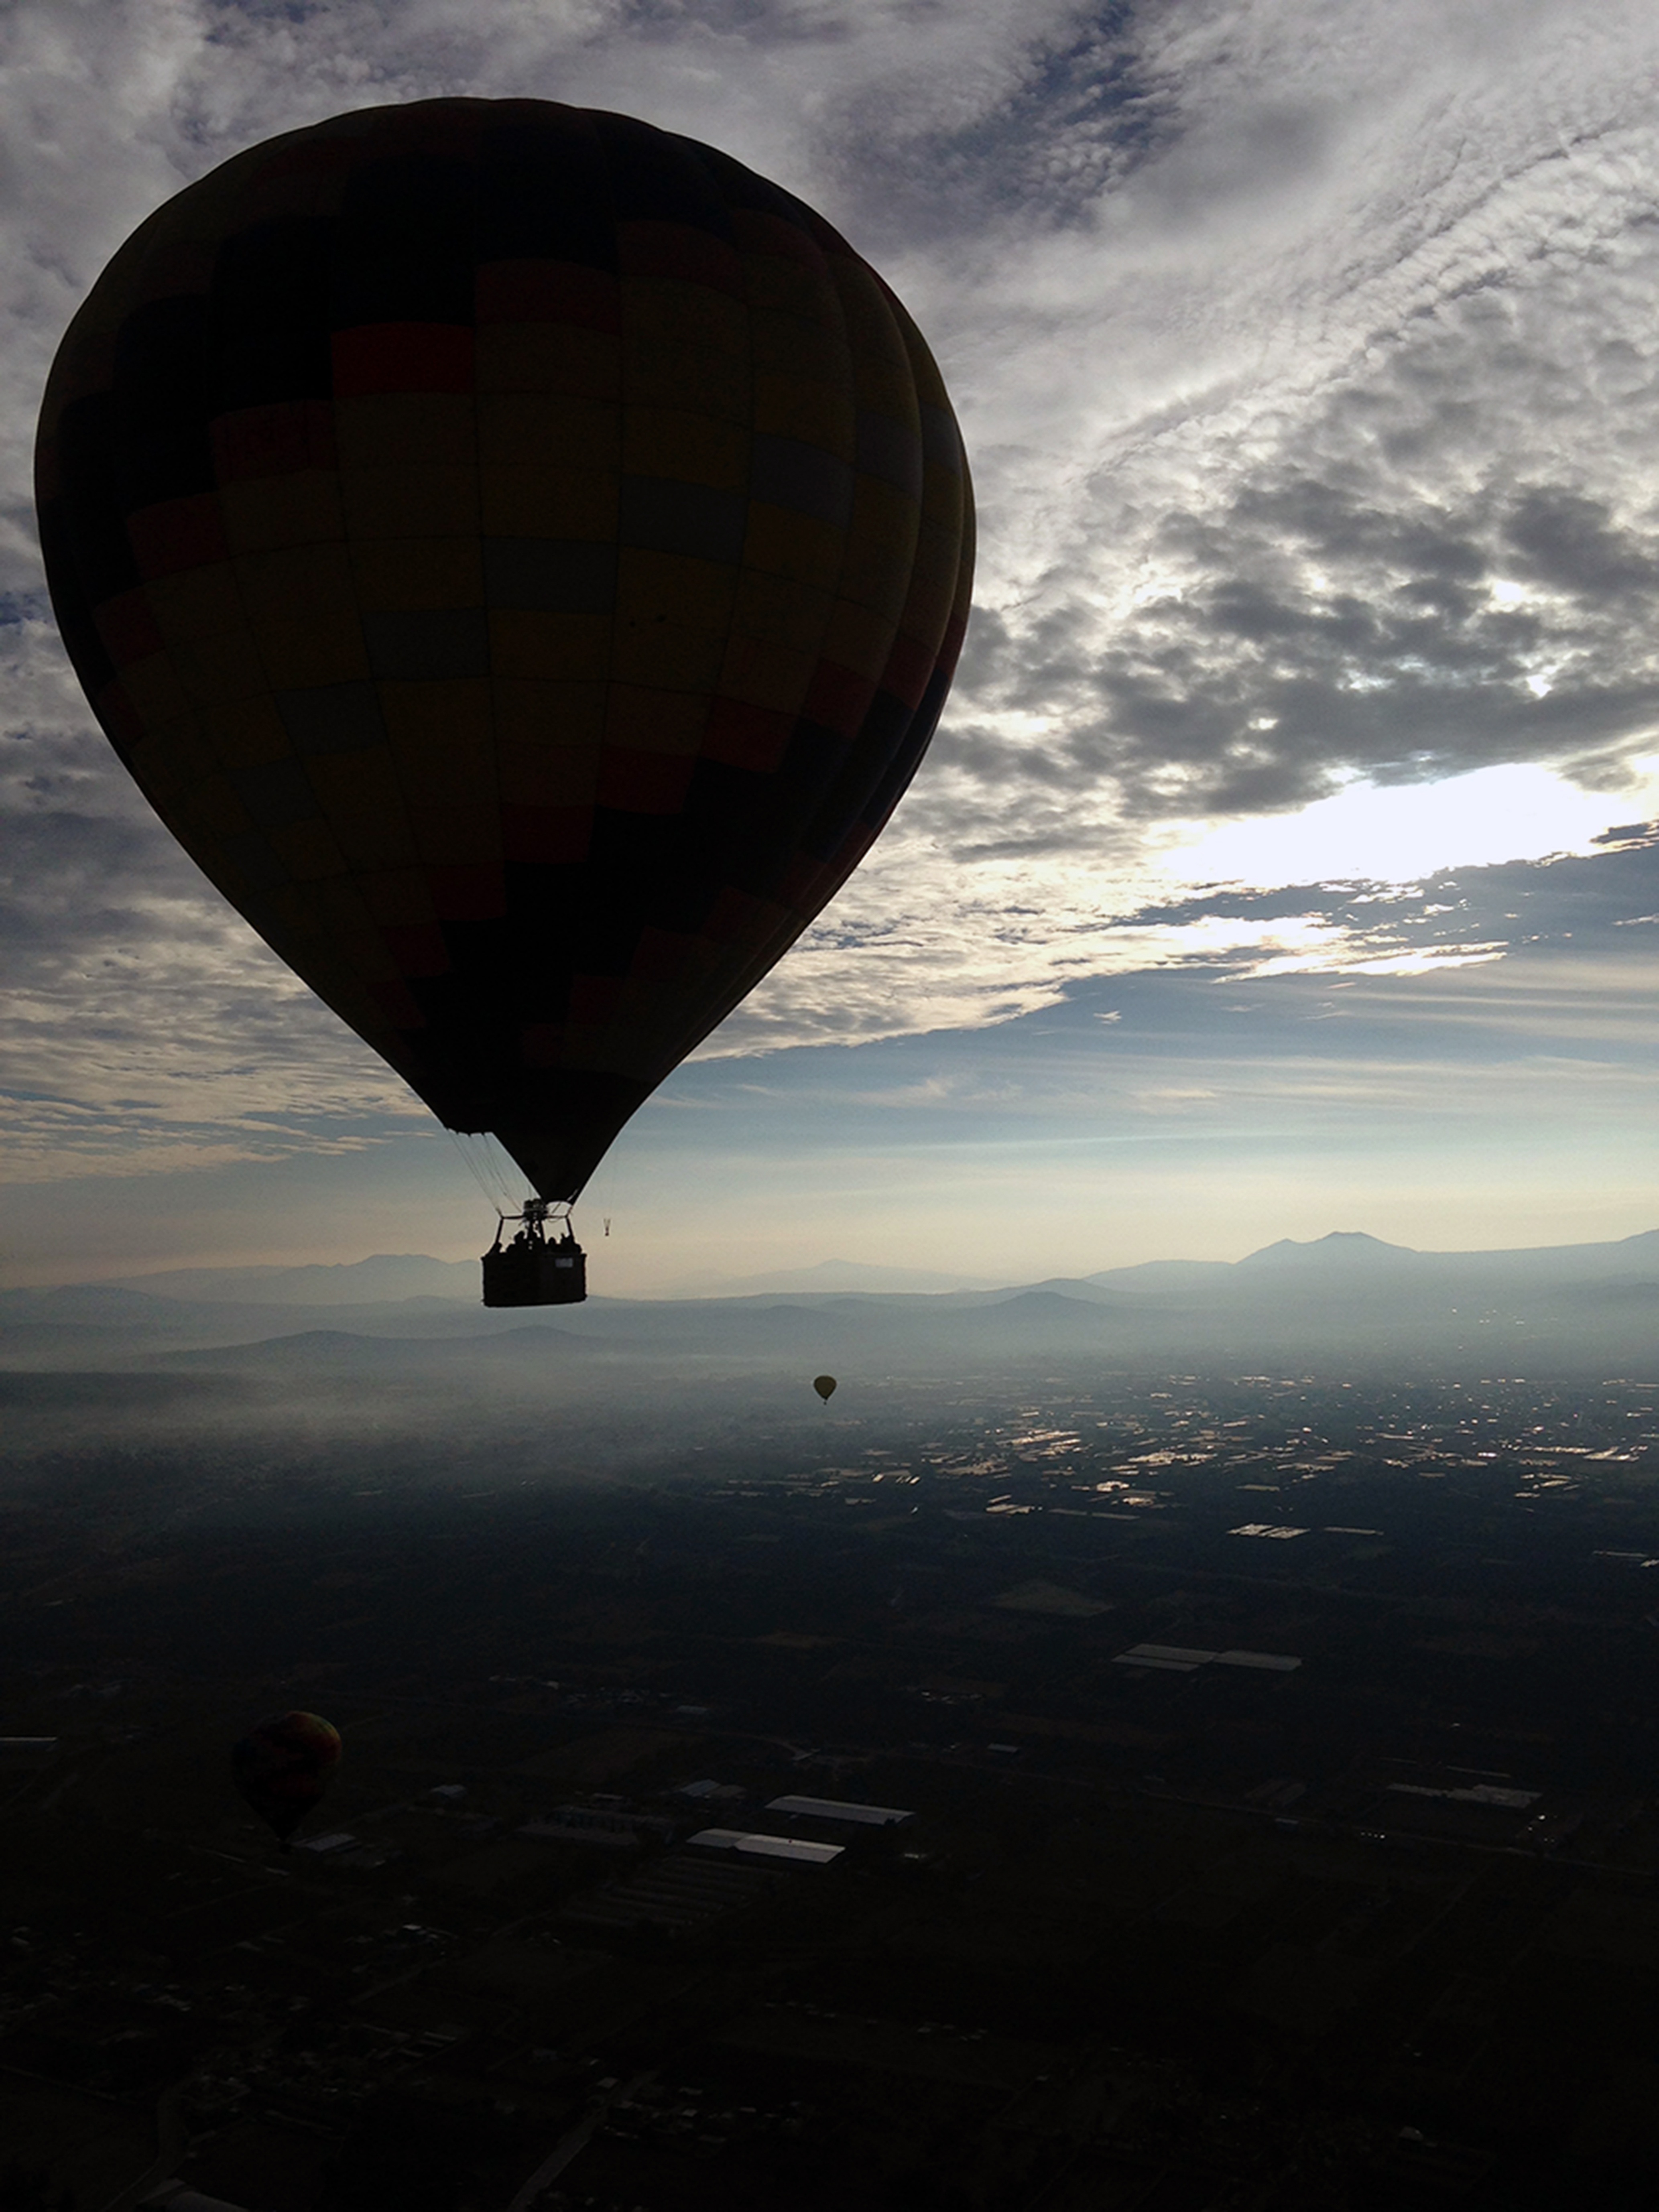
wing, cloud, sky, sunlight, balloon, hot air balloon, atmosphere, aircraft, reflection, vehicle, aviation, flight, hot air ballooning, atmosphere of earth